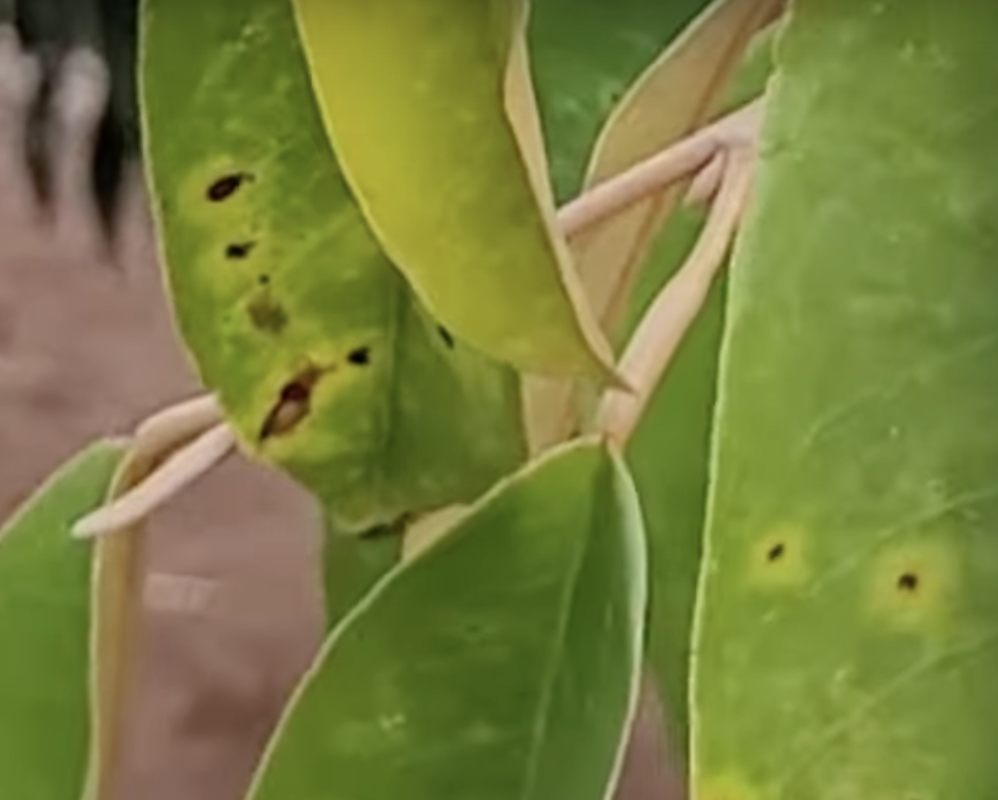
Label: canker_disease